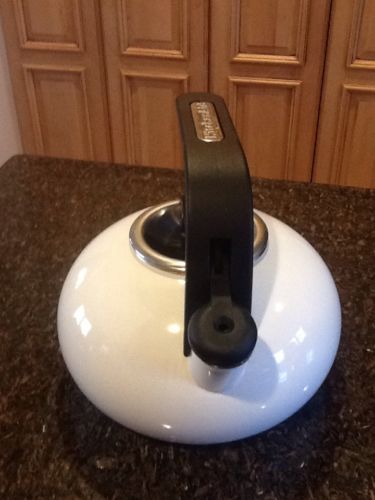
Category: kettle